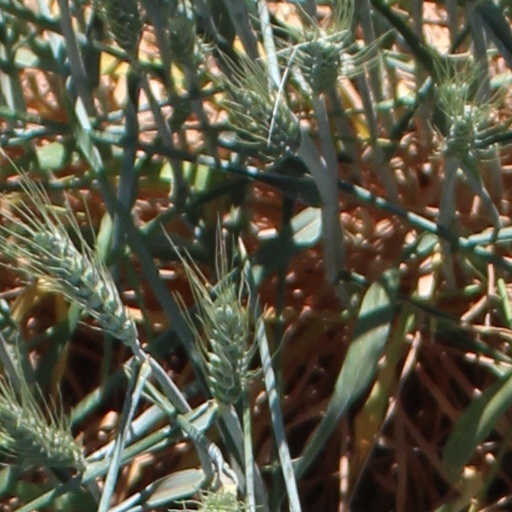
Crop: wheat